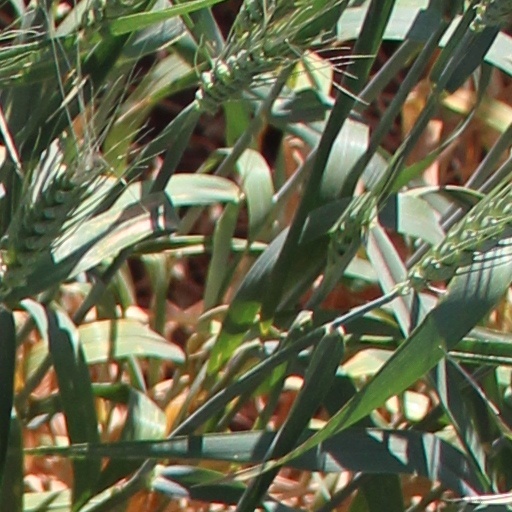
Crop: wheat